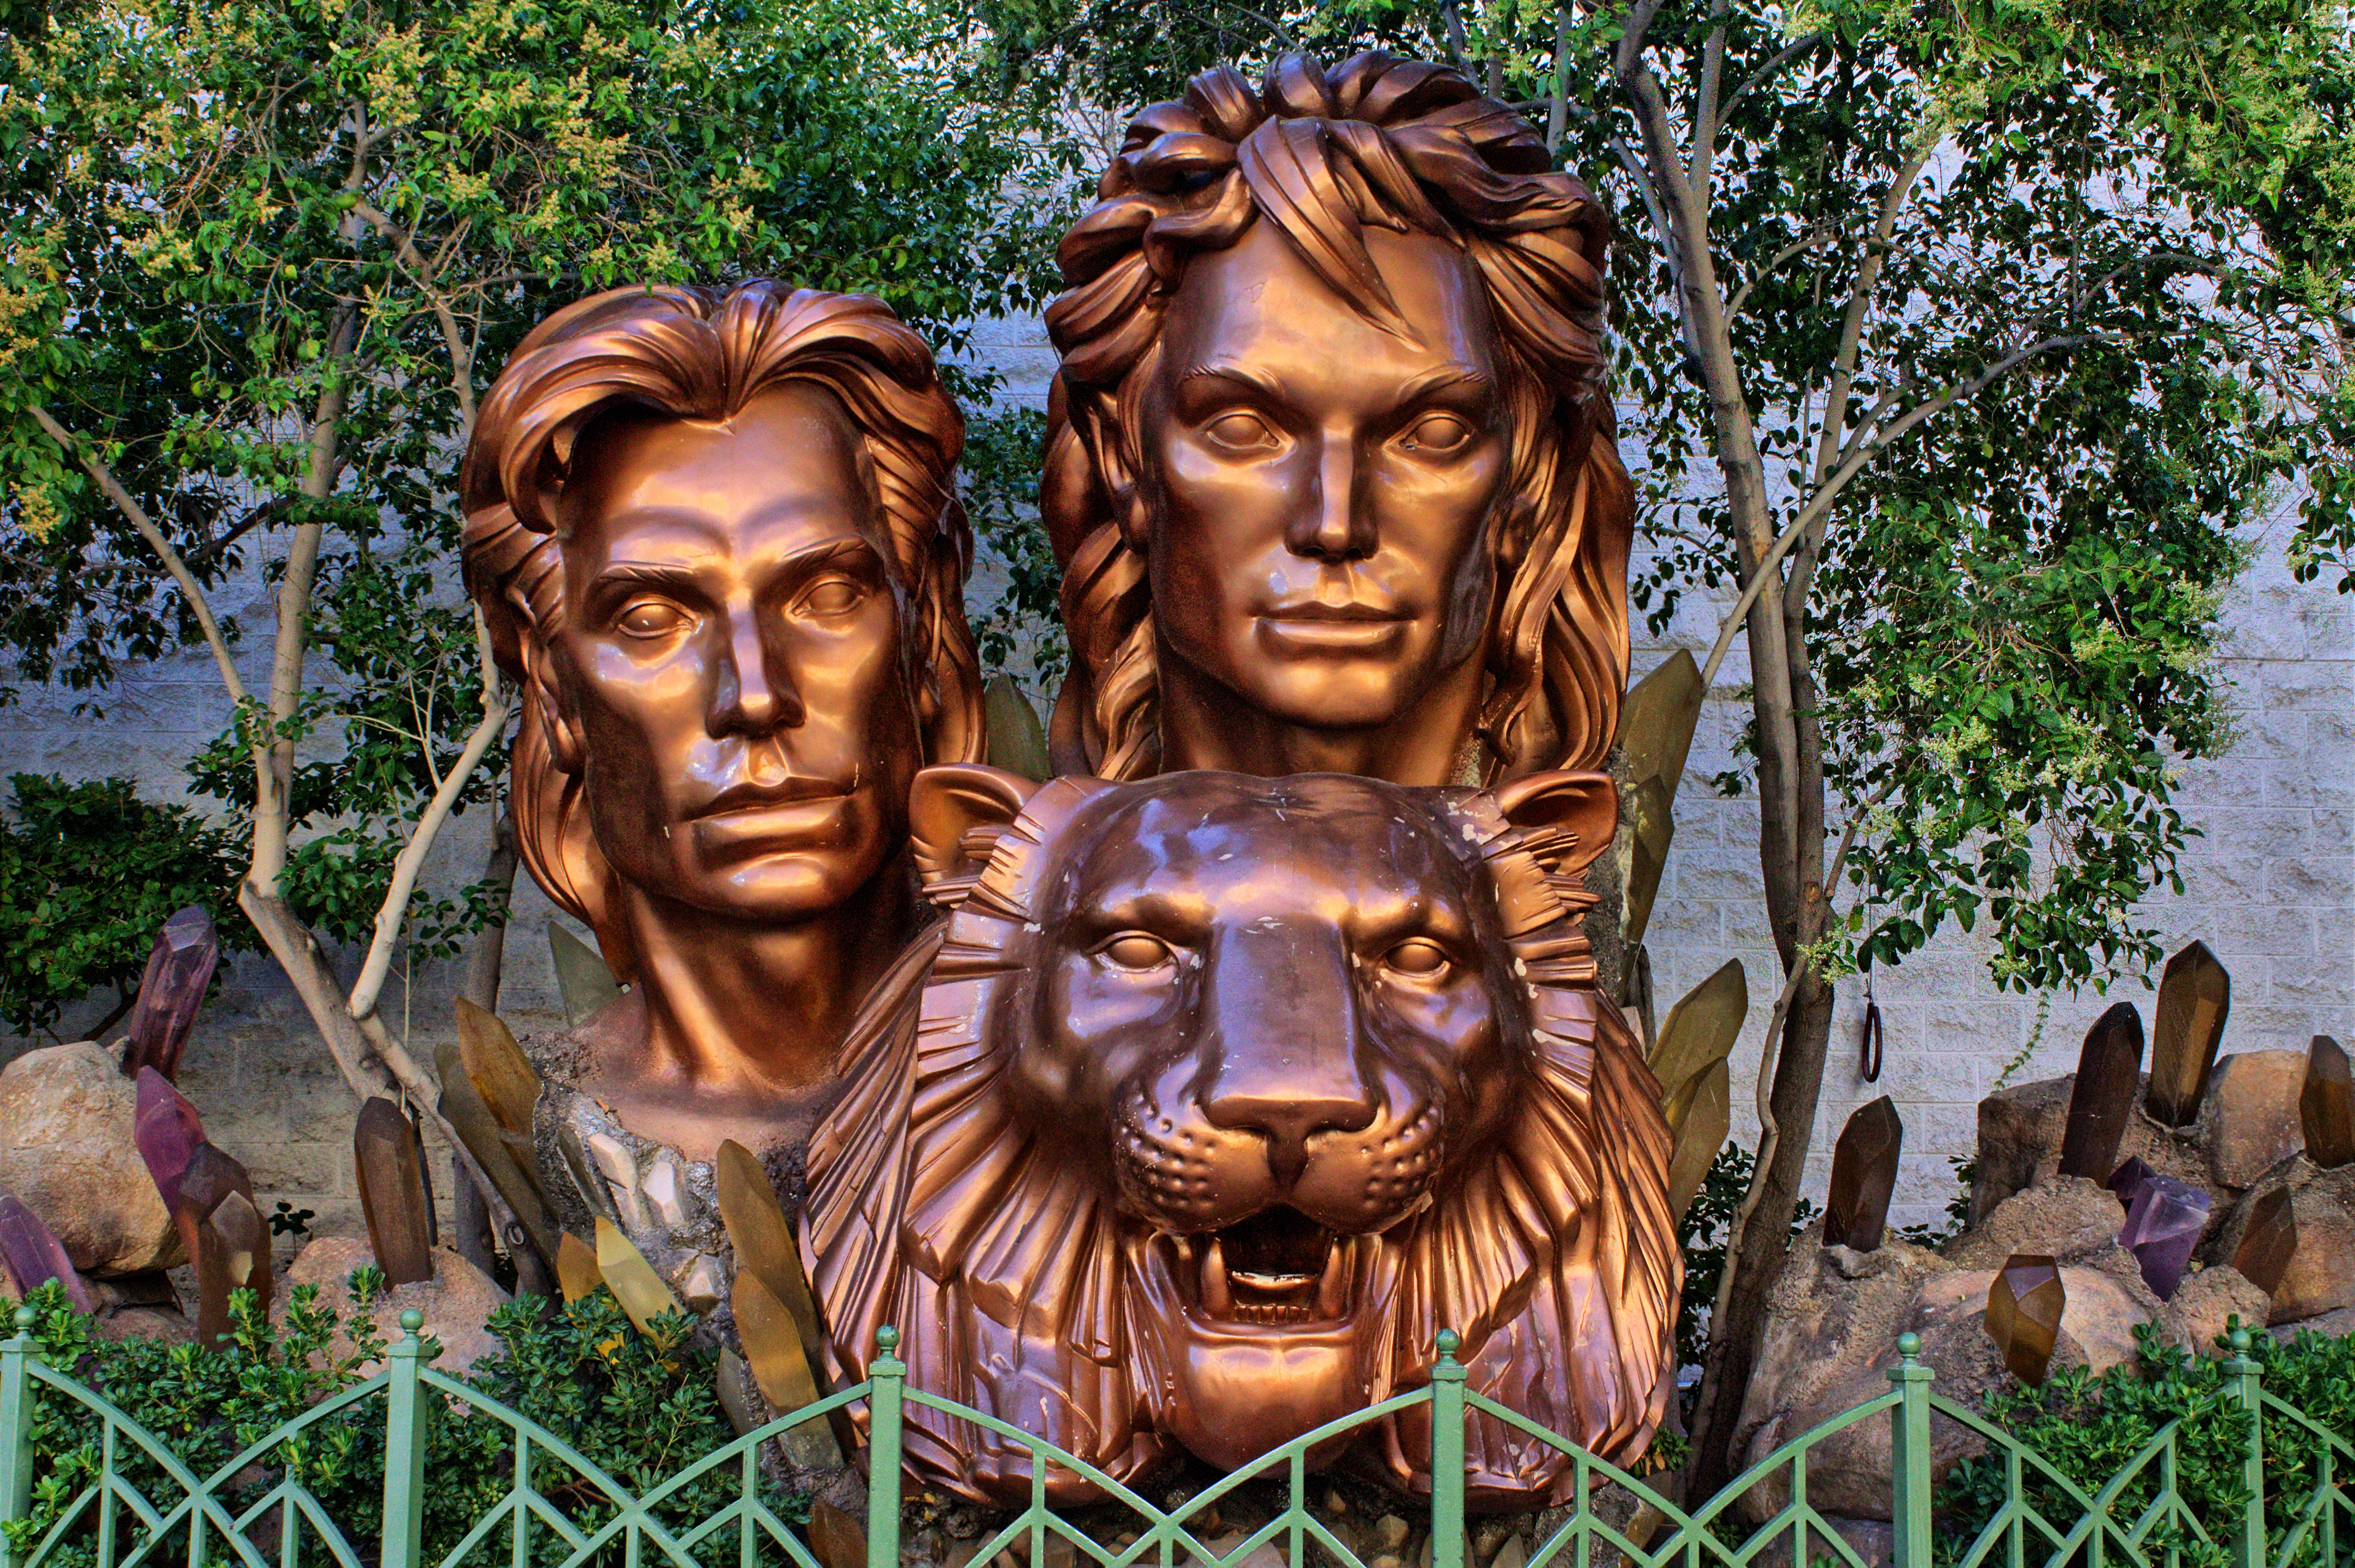
architecture, people, road, city, urban, monument, vacation, travel, statue, jungle, usa, america, tourism, trip, tribe, sculpture, art, temple, carving, las, vegas, nevada, casino, gambling, states, destination, mythology, nobody, las vegas, gautama buddha, las vegas sign